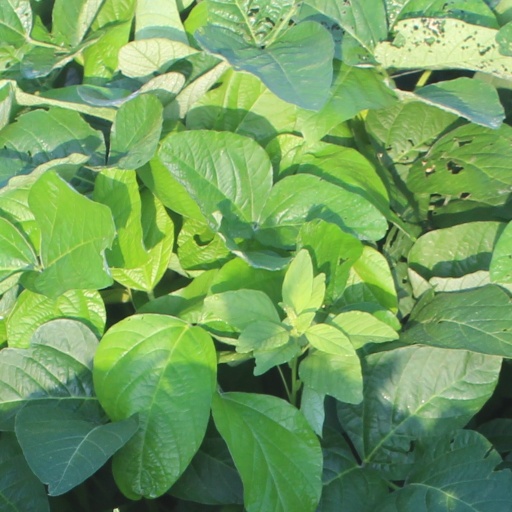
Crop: soybean